Yokohama Municipal Children's Botanical Garden

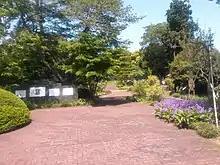
Botanical Garden

The is a botanical garden located at 3-122 Mutsukawa, Minami-ku, Yokohama, Kanagawa Prefecture, Japan. It is open most days; an admission fee is charged.